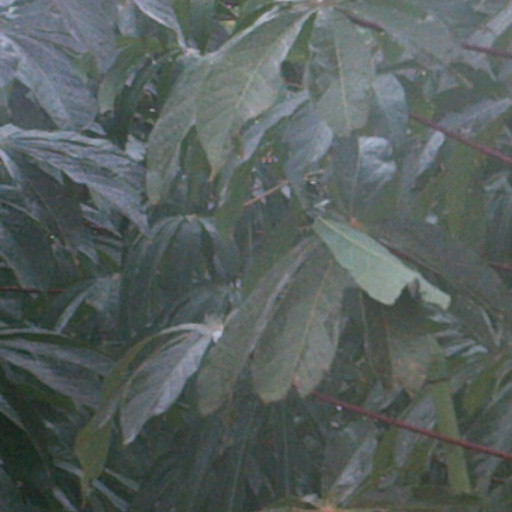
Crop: cassava